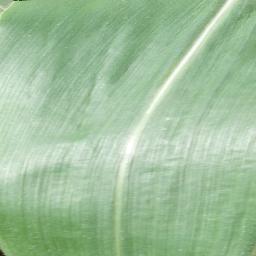
Label: Corn___healthy